Kid Kash

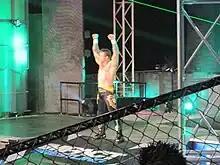
Kash returning to TNA in 2011.

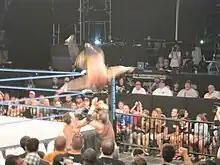
Kash performing a somersault plancha onto Austin Aries and Jimmy Rave in 2011.

On July 12, 2011, Kash announced that he had re-signed with TNA. Kash made his return to TNA on the August 11 edition of "Impact Wrestling", appearing in a backstage segment, Eric Bischoff introduced new rules to the X Division. The following week Kash took part in a gauntlet match to determine the number one contender to the X Division Championship. After being eliminated from the match by Jesse Sorensen, Kash gave him a "Money Maker" and cost him the match. The following week later, Kash defeated Sorensen in a singles match with a rollup, while holding his tights. On the September 1 edition of "Impact Wrestling", Sorensen pinned Kash in a tag team match, Kash teamed with Austin Aries and Sorensen with Brian Kendrick. On September 11 at No Surrender, Jesse Sorensen defeated Kash in an X Division number one contender's match. On the October 6 episode of "Impact Wrestling", Kash attacked Brian Kendrick for disrespect on him. On November 13 at Turning Point, Kash failed to capture the X Division Championship from Aries in a three way match, which also included Sorensen. The following month at Final Resolution, Kash failed to capture the X Division Championship in a singles match with Aries. On January 8 at Genesis, Kash was eliminated from a four way X Division Championship match, which also included Austin Aries, Jesse Sorensen and Zema Ion. On January 21 at TNA live house show, Kash suffered a broken nose during a three way match against Jesse Sorensen and Shannon Moore, rendering him inactive for two months. Kash returned from injury on the March 22 edition of "Impact Wrestling", participating in a four way match for the X Division Championship that ended in a no contest, following interference from Bully Ray.